Maurice Foulon

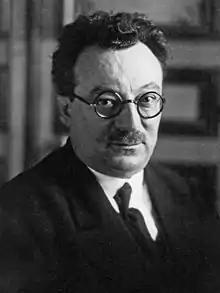
Maurice Foulon in 1932

Maurice Foulon (1886–1968) was a French politician. He served as a member of the Chamber of Deputies from 1928 to 1936, representing Seine.